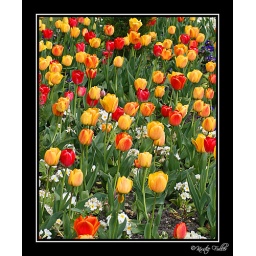
Colourful red and yellow tulips taken in Southover Grange Gardens